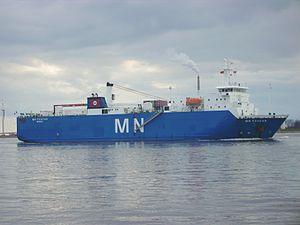
Le roulier «MN Toucan» sur la Weser passant la ville de Bremerhaven
La Compagnie nationale de navigation est une compagnie maritime française. Elle a été créée en 1879 par Marc Fraissinet.